Kızkalesi (castle)

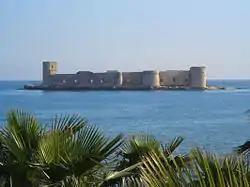
Kızkalesi

Kızkalesi (from Turkish: "Maiden's Castle", also known as ) is an island castle situated on a small island in Mersin Province of Turkey.